Alwayz Ready

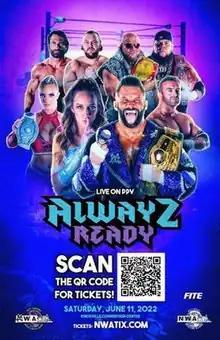
Promotional poster featuring various NWA wrestlers

Alwayz Ready was a professional wrestling pay-per-view (PPV) event promoted by the National Wrestling Alliance. It took place on June 11, 2022 at the Knoxville Convention Center in Knoxville, Tennessee.